Illustrations of the Family of Psittacidae, or Parrots

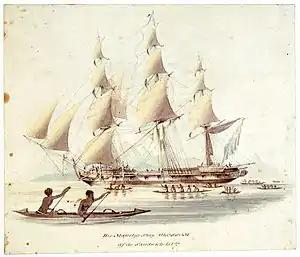
The voyage of HMS "Blossom" provided Edward Lear with his first major commission.

Edward Lear was born on 12 May 1812 in Holloway, North London, the penultimate (and youngest to survive) of perhaps 21 children of Jeremiah and Ann (née Skerrett) Lear. Jeremiah was a stockbroker who in 1816 defaulted to the London Stock Exchange to the tune of £2150 11s. 1d. in the economic turmoil following the Napoleonic Wars. The family left their home, Bowmans Lodge, and Edward was raised by his eldest sister, also named Ann, 21 years his senior. Partly because he suffered from epilepsy, bronchitis and asthma, Ann acted as a mother to him from when he was four until her death when he was almost 50 years old.